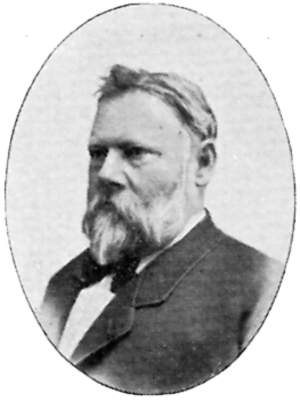
Mårten Eskil Winge est un peintre suédois connu principalement pour ses tableaux consacrés à la mythologie nordique.